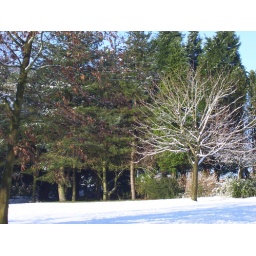
I loved the white winter tree against the evergreens.